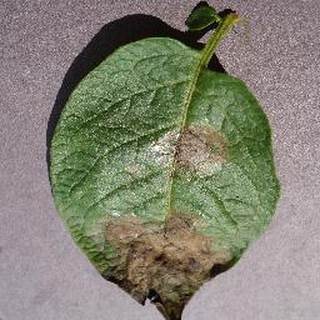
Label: potato_late_blight